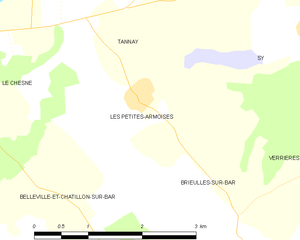
Carte des communes françaises: Les Petites-Armoises